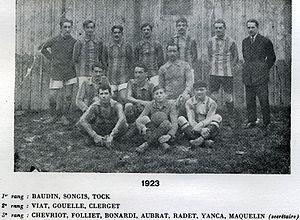
Sport Athlétique Sézannais 1923
Le Sport Athlétique Sézannais, couramment abrégé en SA Sézanne ou SAS, est l'un des plus anciens clubs de football français puisque fondé en 1899.